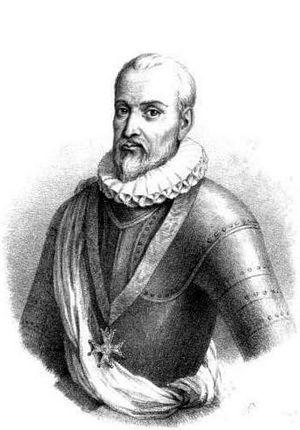
La bataille de Jarrie, qui s'est déroulée le 19 août 1587 durant la huitième guerre de Religion, a ensanglanté le plateau d'Herbeys, Brié-et-Angonnes et Haute-Jarrie, à une dizaine de kilomètres de Grenoble.
Cette page recense, par règne ou mandat politique, les personnalités élevées à la dignité de maréchal de France, grand office de la couronne de France, leur portrait et leurs armoiries.
Alphonse d'Ornano, né en 1548 à Bastelica en Corse-du-Sud et mort le 21 janvier 1610 à Paris, est un maréchal de France qui s’est distingué notamment durant les guerres de religion. Il était le fils de Sampiero da Bastelica dit Sampiero Corso, capitaine puis colonel au service d’Henri II, et de Vannina d'Ornano.